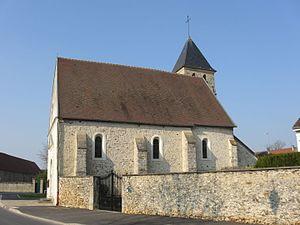
Église Saint-Germain de Saint-Germain-Laxis. (Seine-et-Marne, région Île-de-France).
Saint-Germain-Laxis est une commune française située dans le département de Seine-et-Marne en région Île-de-France.